Husain Ahmad Madani: The Jihad for Islam and India's Freedom

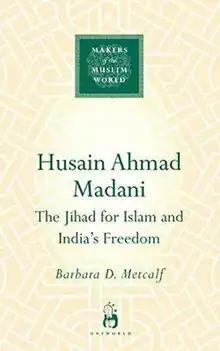
English cover

Husain Ahmad Madani: The Jihad for Islam and India's Freedom is an authored work by Barbara D. Metcalf, a professor at the University of California, presenting an account of the life and endeavors of Hussain Ahmad Madani. Published as part of the series "Makers of the Muslim World" by Oneworld Publications, it embraces themes echoing Metcalf's study titled "Islamic Revival in British India". The book recognizes his central role in the nationalist politics of India's struggle for independence. Metcalf positions Madani's involvement in Congress-led anti-colonial nationalism as a contrasting force to the Muslim League's advocacy for a distinct Muslim religio-political identity, culminating in the separatist movements of the late 1940s. The author strives to rectify the prevalent Western bias that attributes Muslim political behavior solely to sacred texts, rather than considering geopolitical influences. Through a historicization of Madani's life and work, Metcalf endeavors to provide a comprehensive perspective that accounts for the multifaceted factors shaping his contributions.